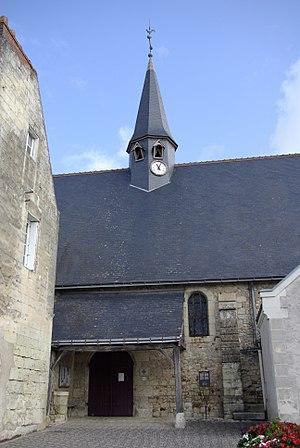
Église Saint-Pierre de Parçay-Meslay. This building is en partie classé, en partie inscrit au titre des Monuments Historiques. It is indexed in the Base Mérimée, a database of architectural heritage maintained by the French Ministry of Culture,
L'église Saint-Pierre est une église localisée dans la commune de Parçay-Meslay, en Indre-et-Loire. Elle a été précédée d'une église conçue en bois et construite vers la fin du Xᵉ siècle. L'actuelle édifice parcillon, placé sous le vocable de Saint Pierre, a été bâtie durant la seconde moitié du XIᵉ siècle. L'église de Saint Pierre était du ressort de l'abbaye de Marmoutier.